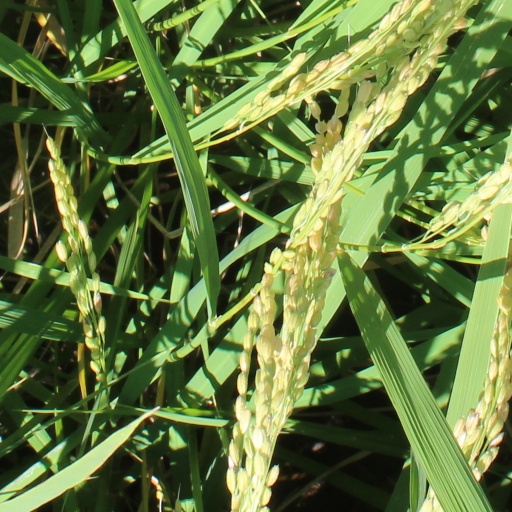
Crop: rice